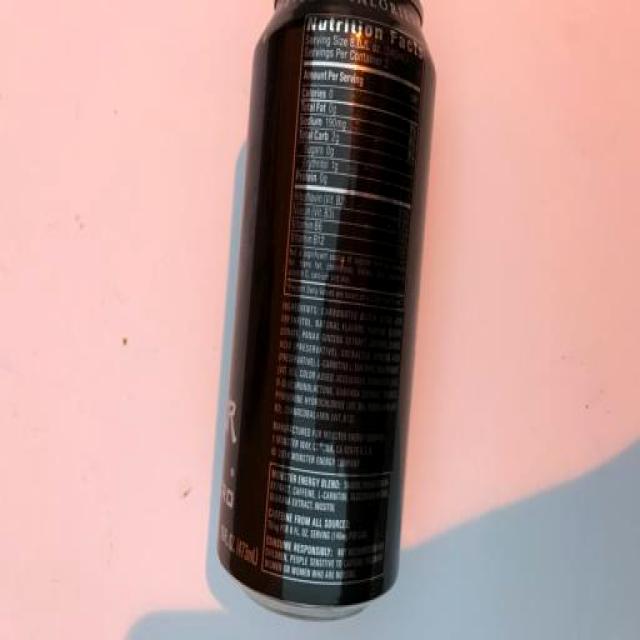
Label: Metal